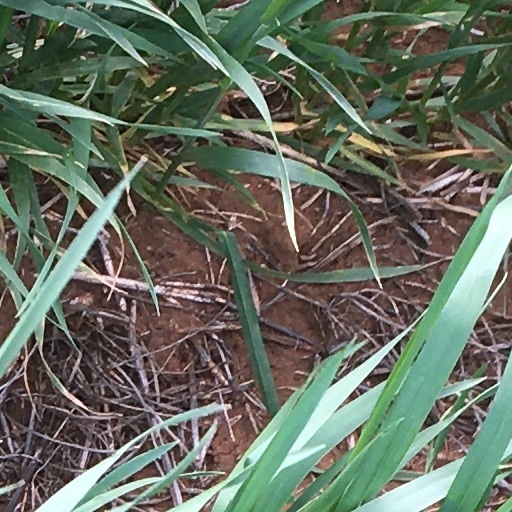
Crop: wheat